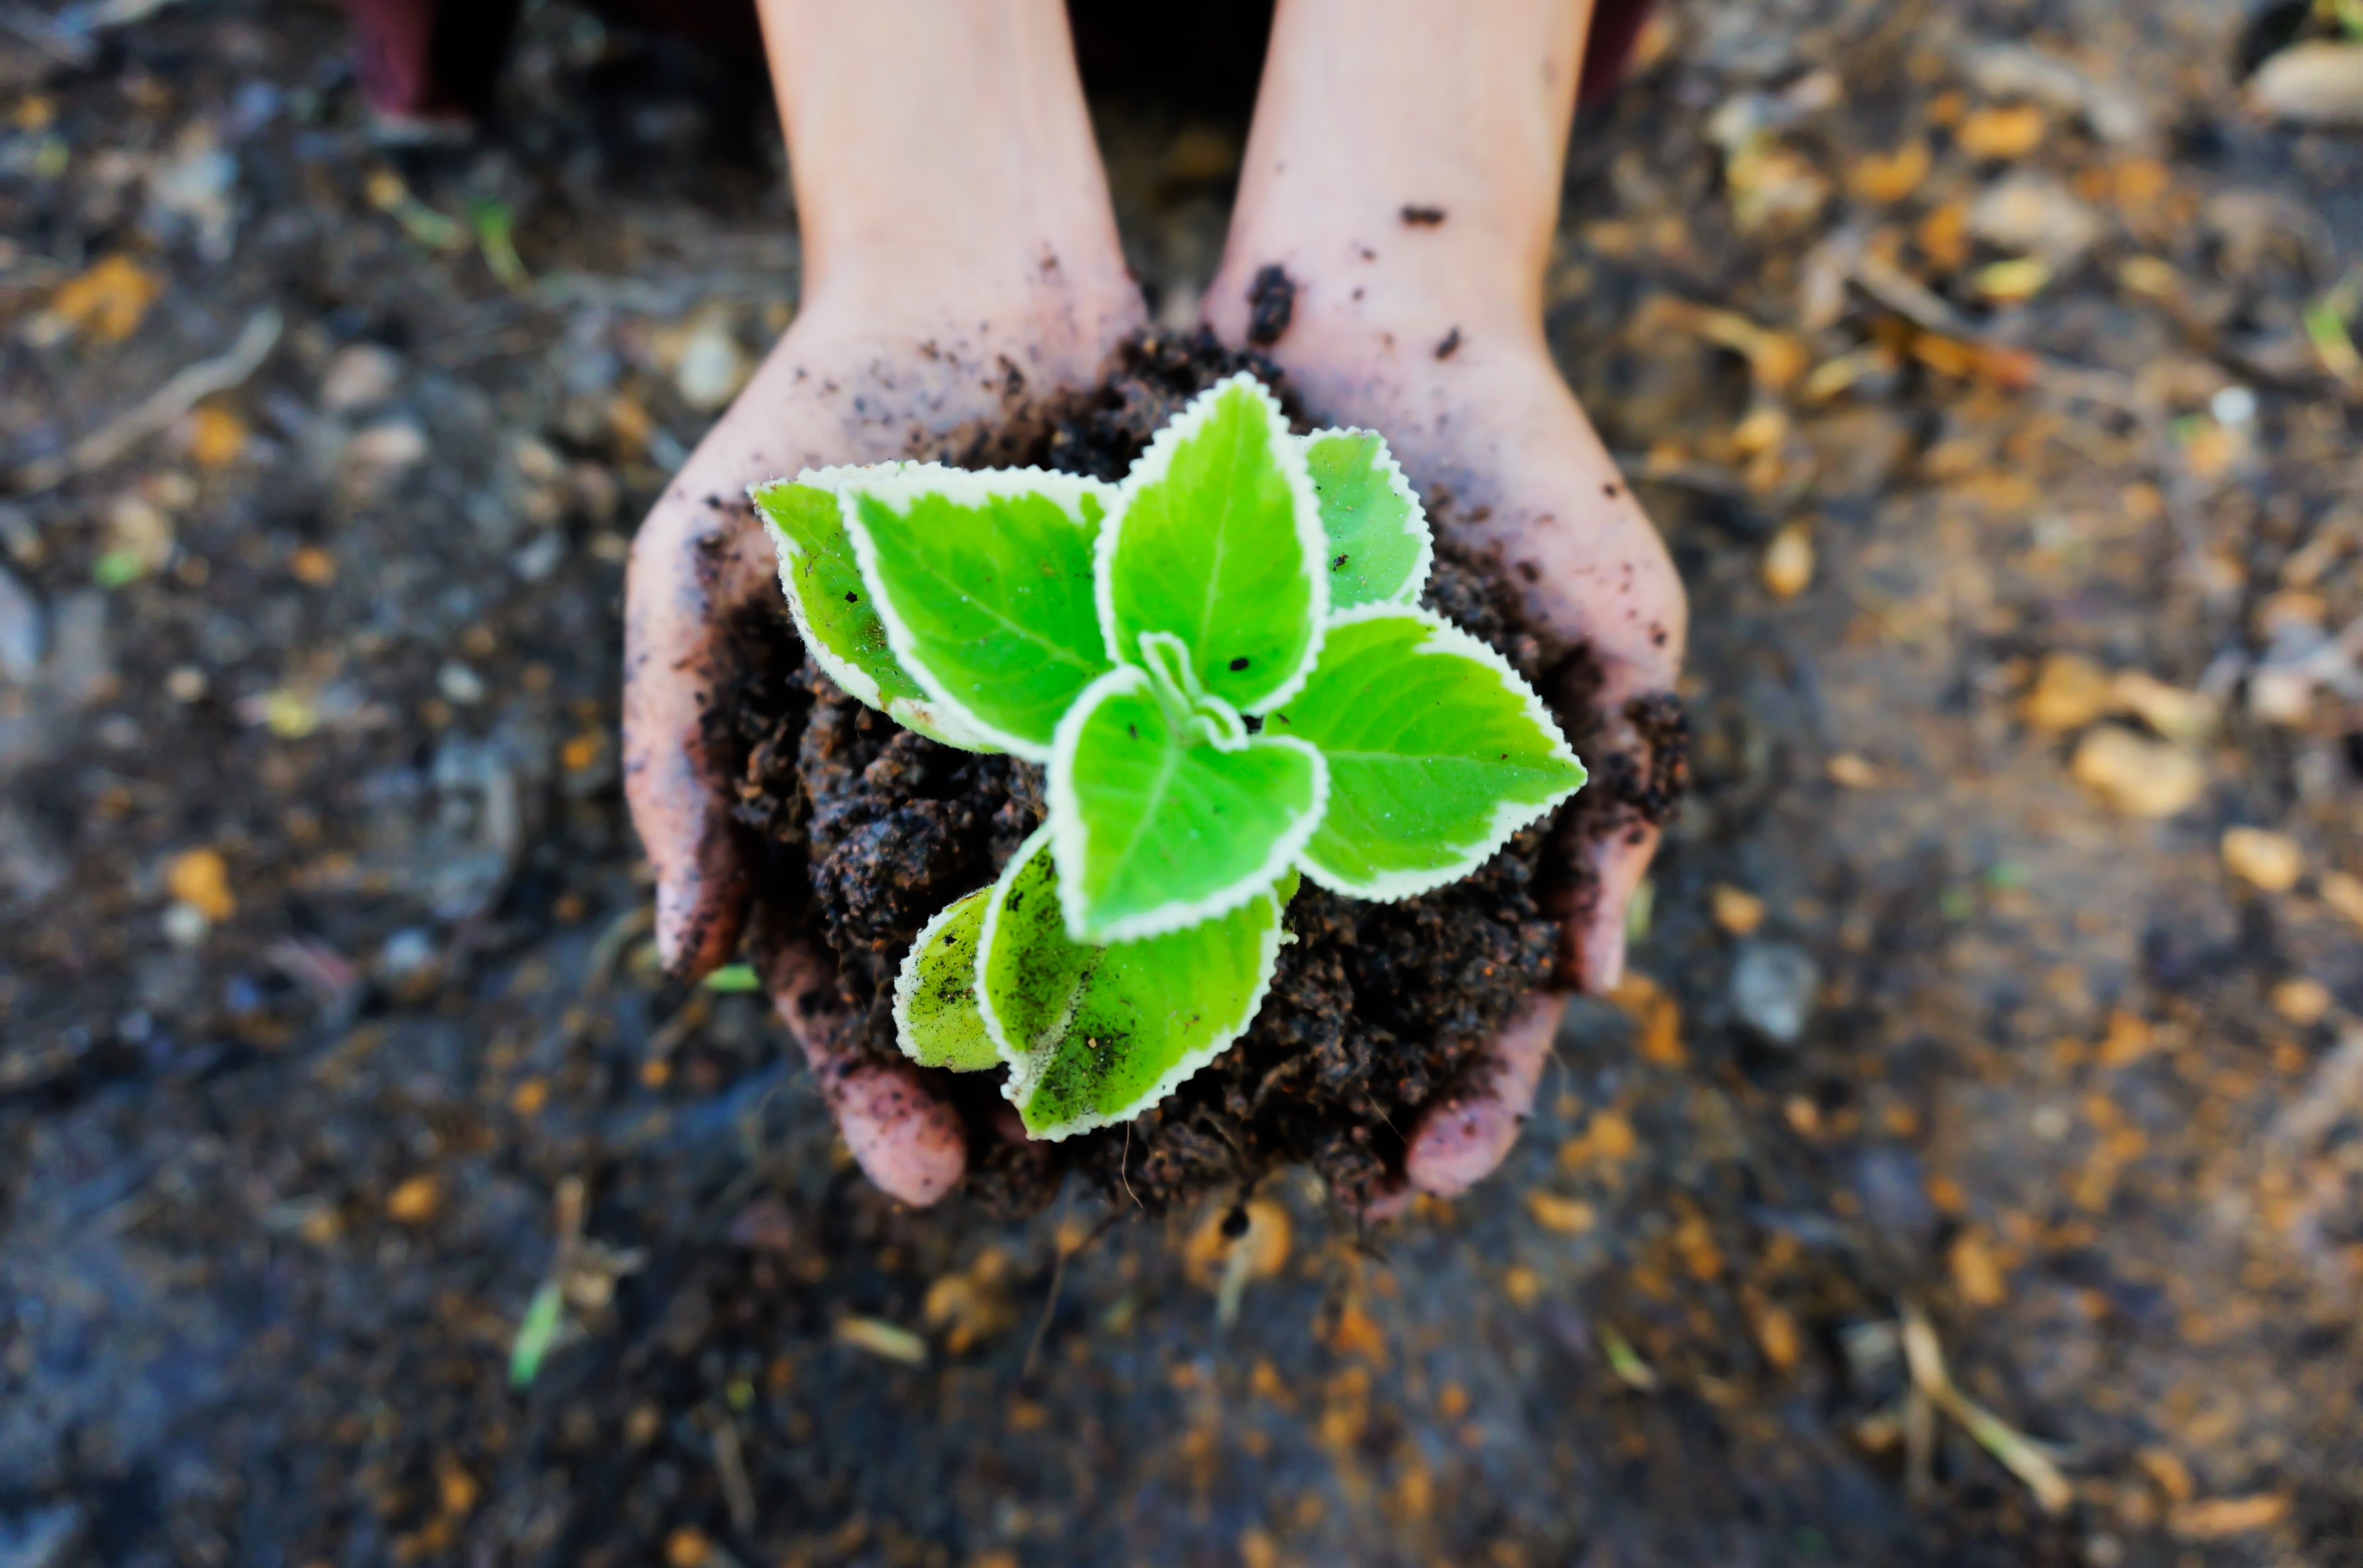
tree, nature, grass, plant, leaf, flower, green, produce, autumn, soil, botany, garden, flora, season, ecology, wildflower, seedling, close up, woodland, macro photography, plant in hand, love shape leaves, annual plant